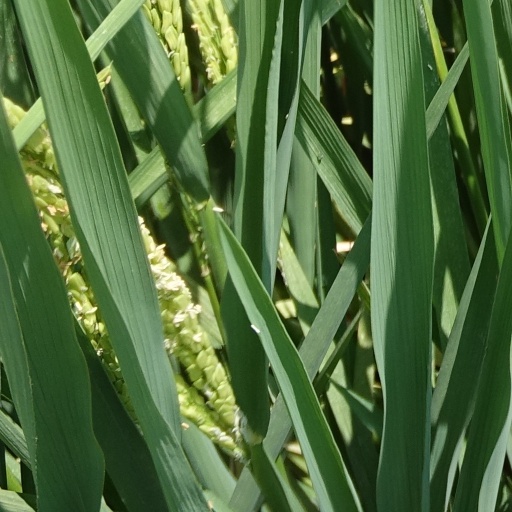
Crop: rice